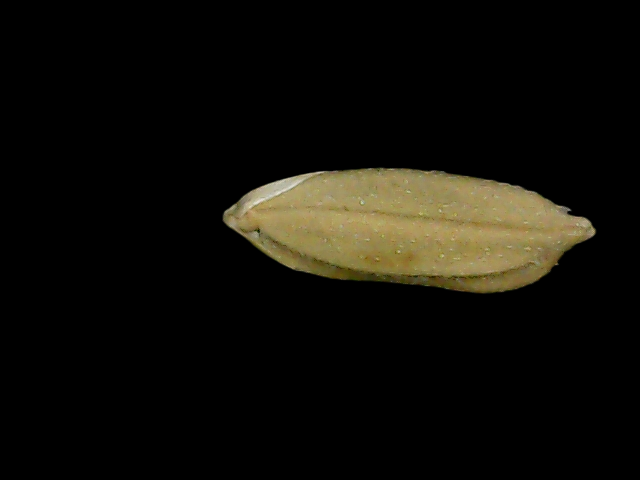
Rice variety: Bd76